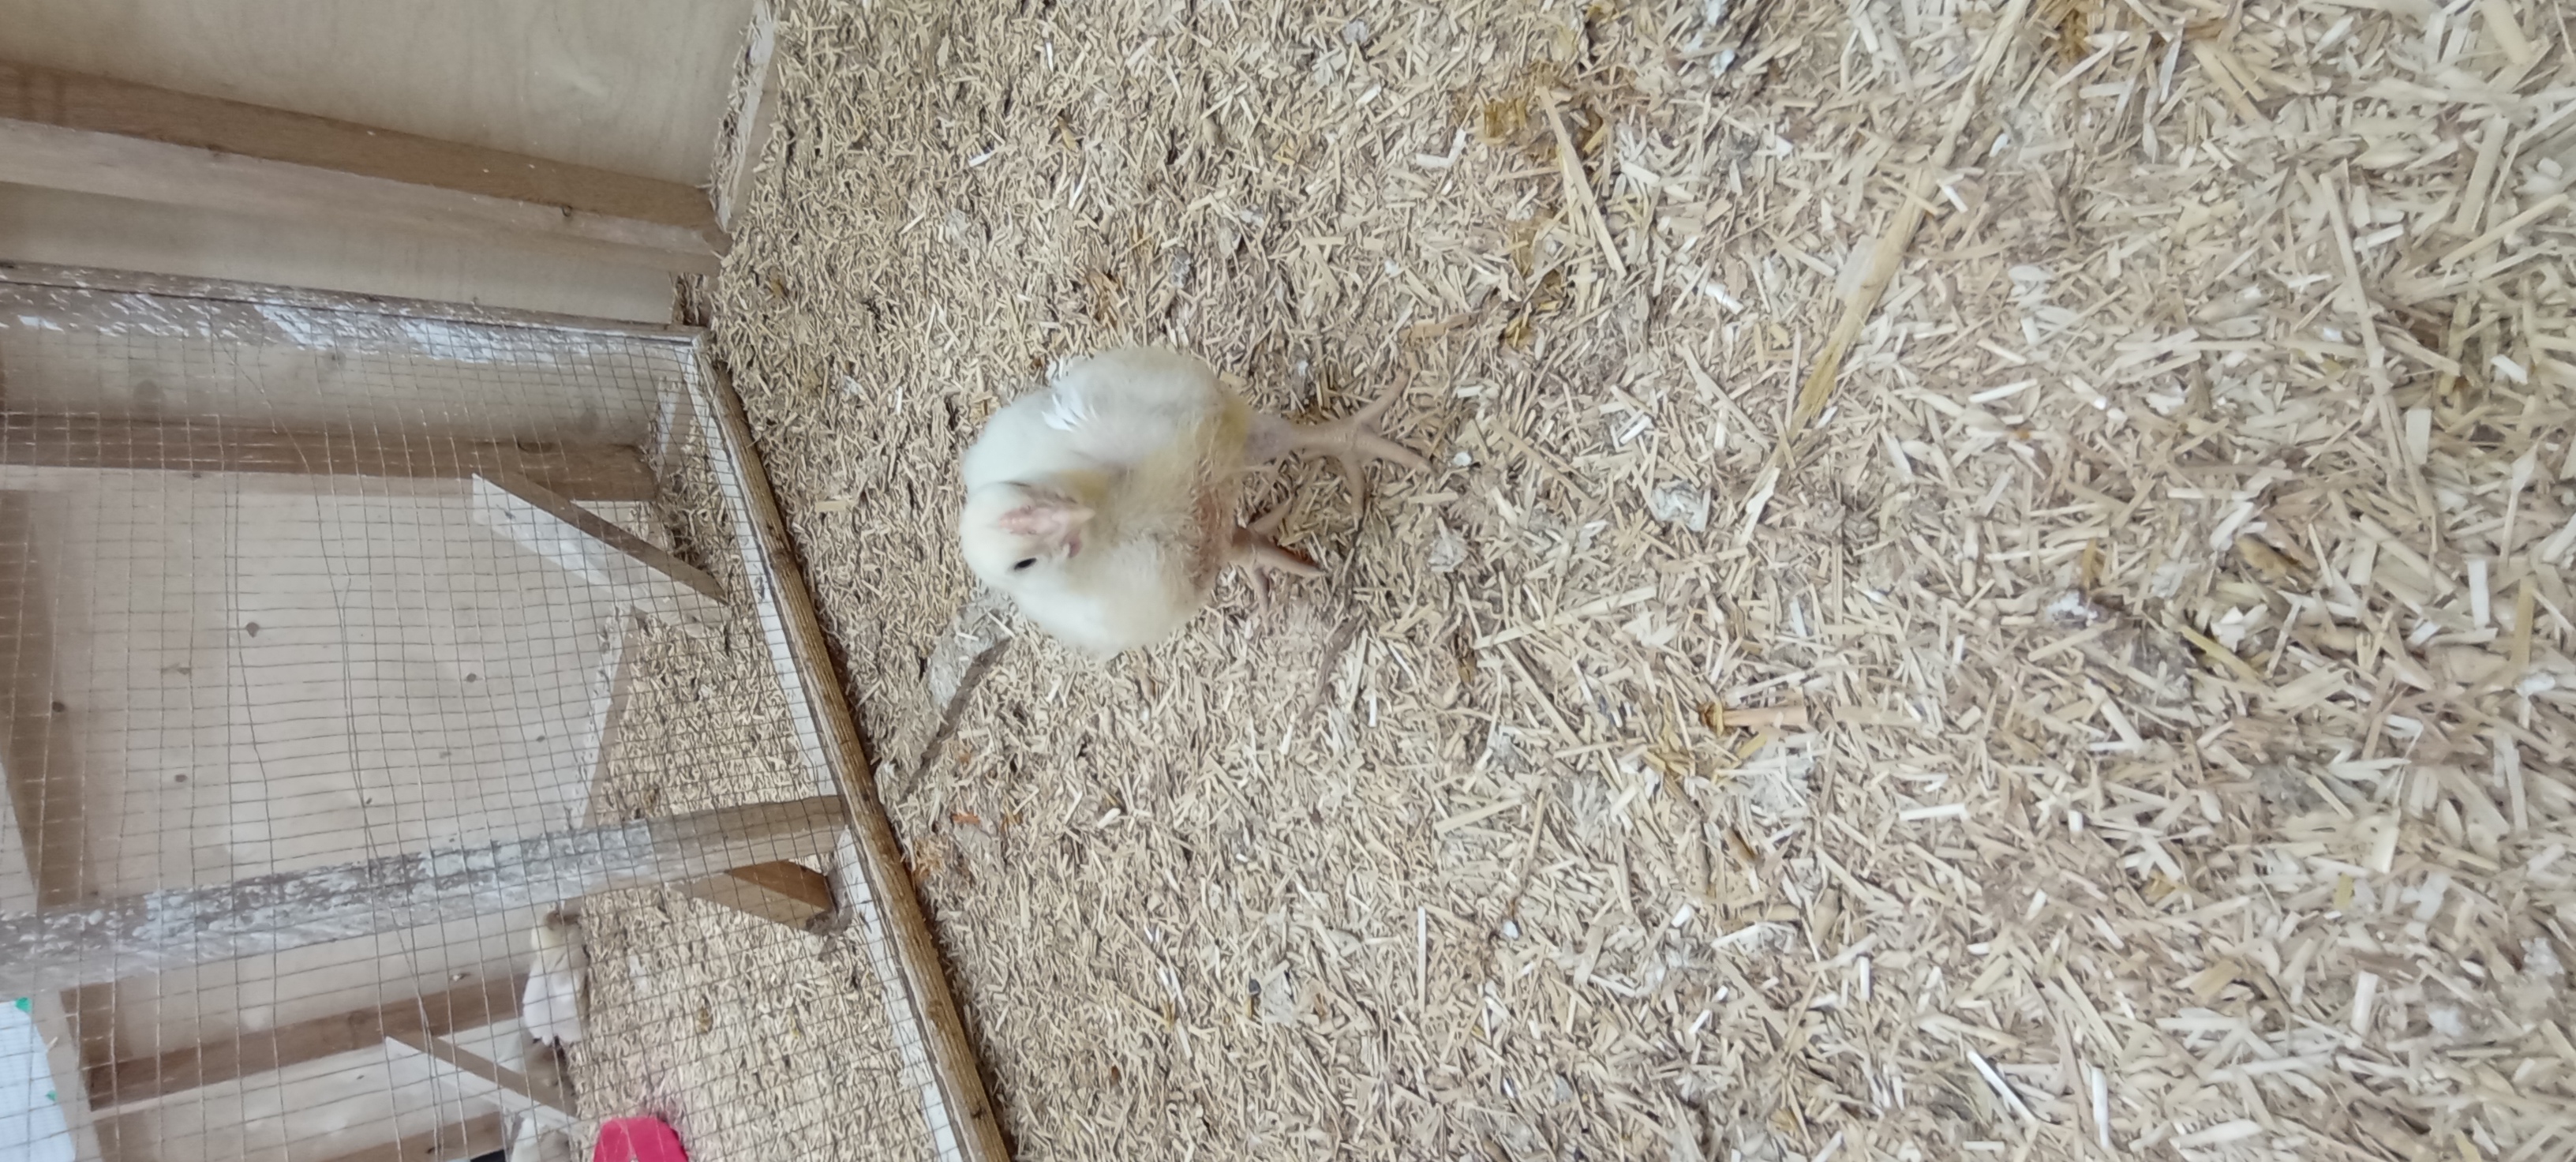
Weight: 440 g